Cedric Cobbs

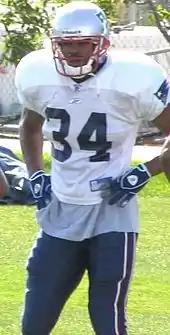
Cobbs in 2005

Cedric Cobbs (born January 9, 1981) is an American former professional football running back who played for two seasons in the National Football League (NFL) and one season in the af2. He was selected by the New England Patriots in the fourth round of the 2004 NFL draft and played one season with the team. He played for the Denver Broncos in 2006 and for the Arkansas Twisters in 2008.